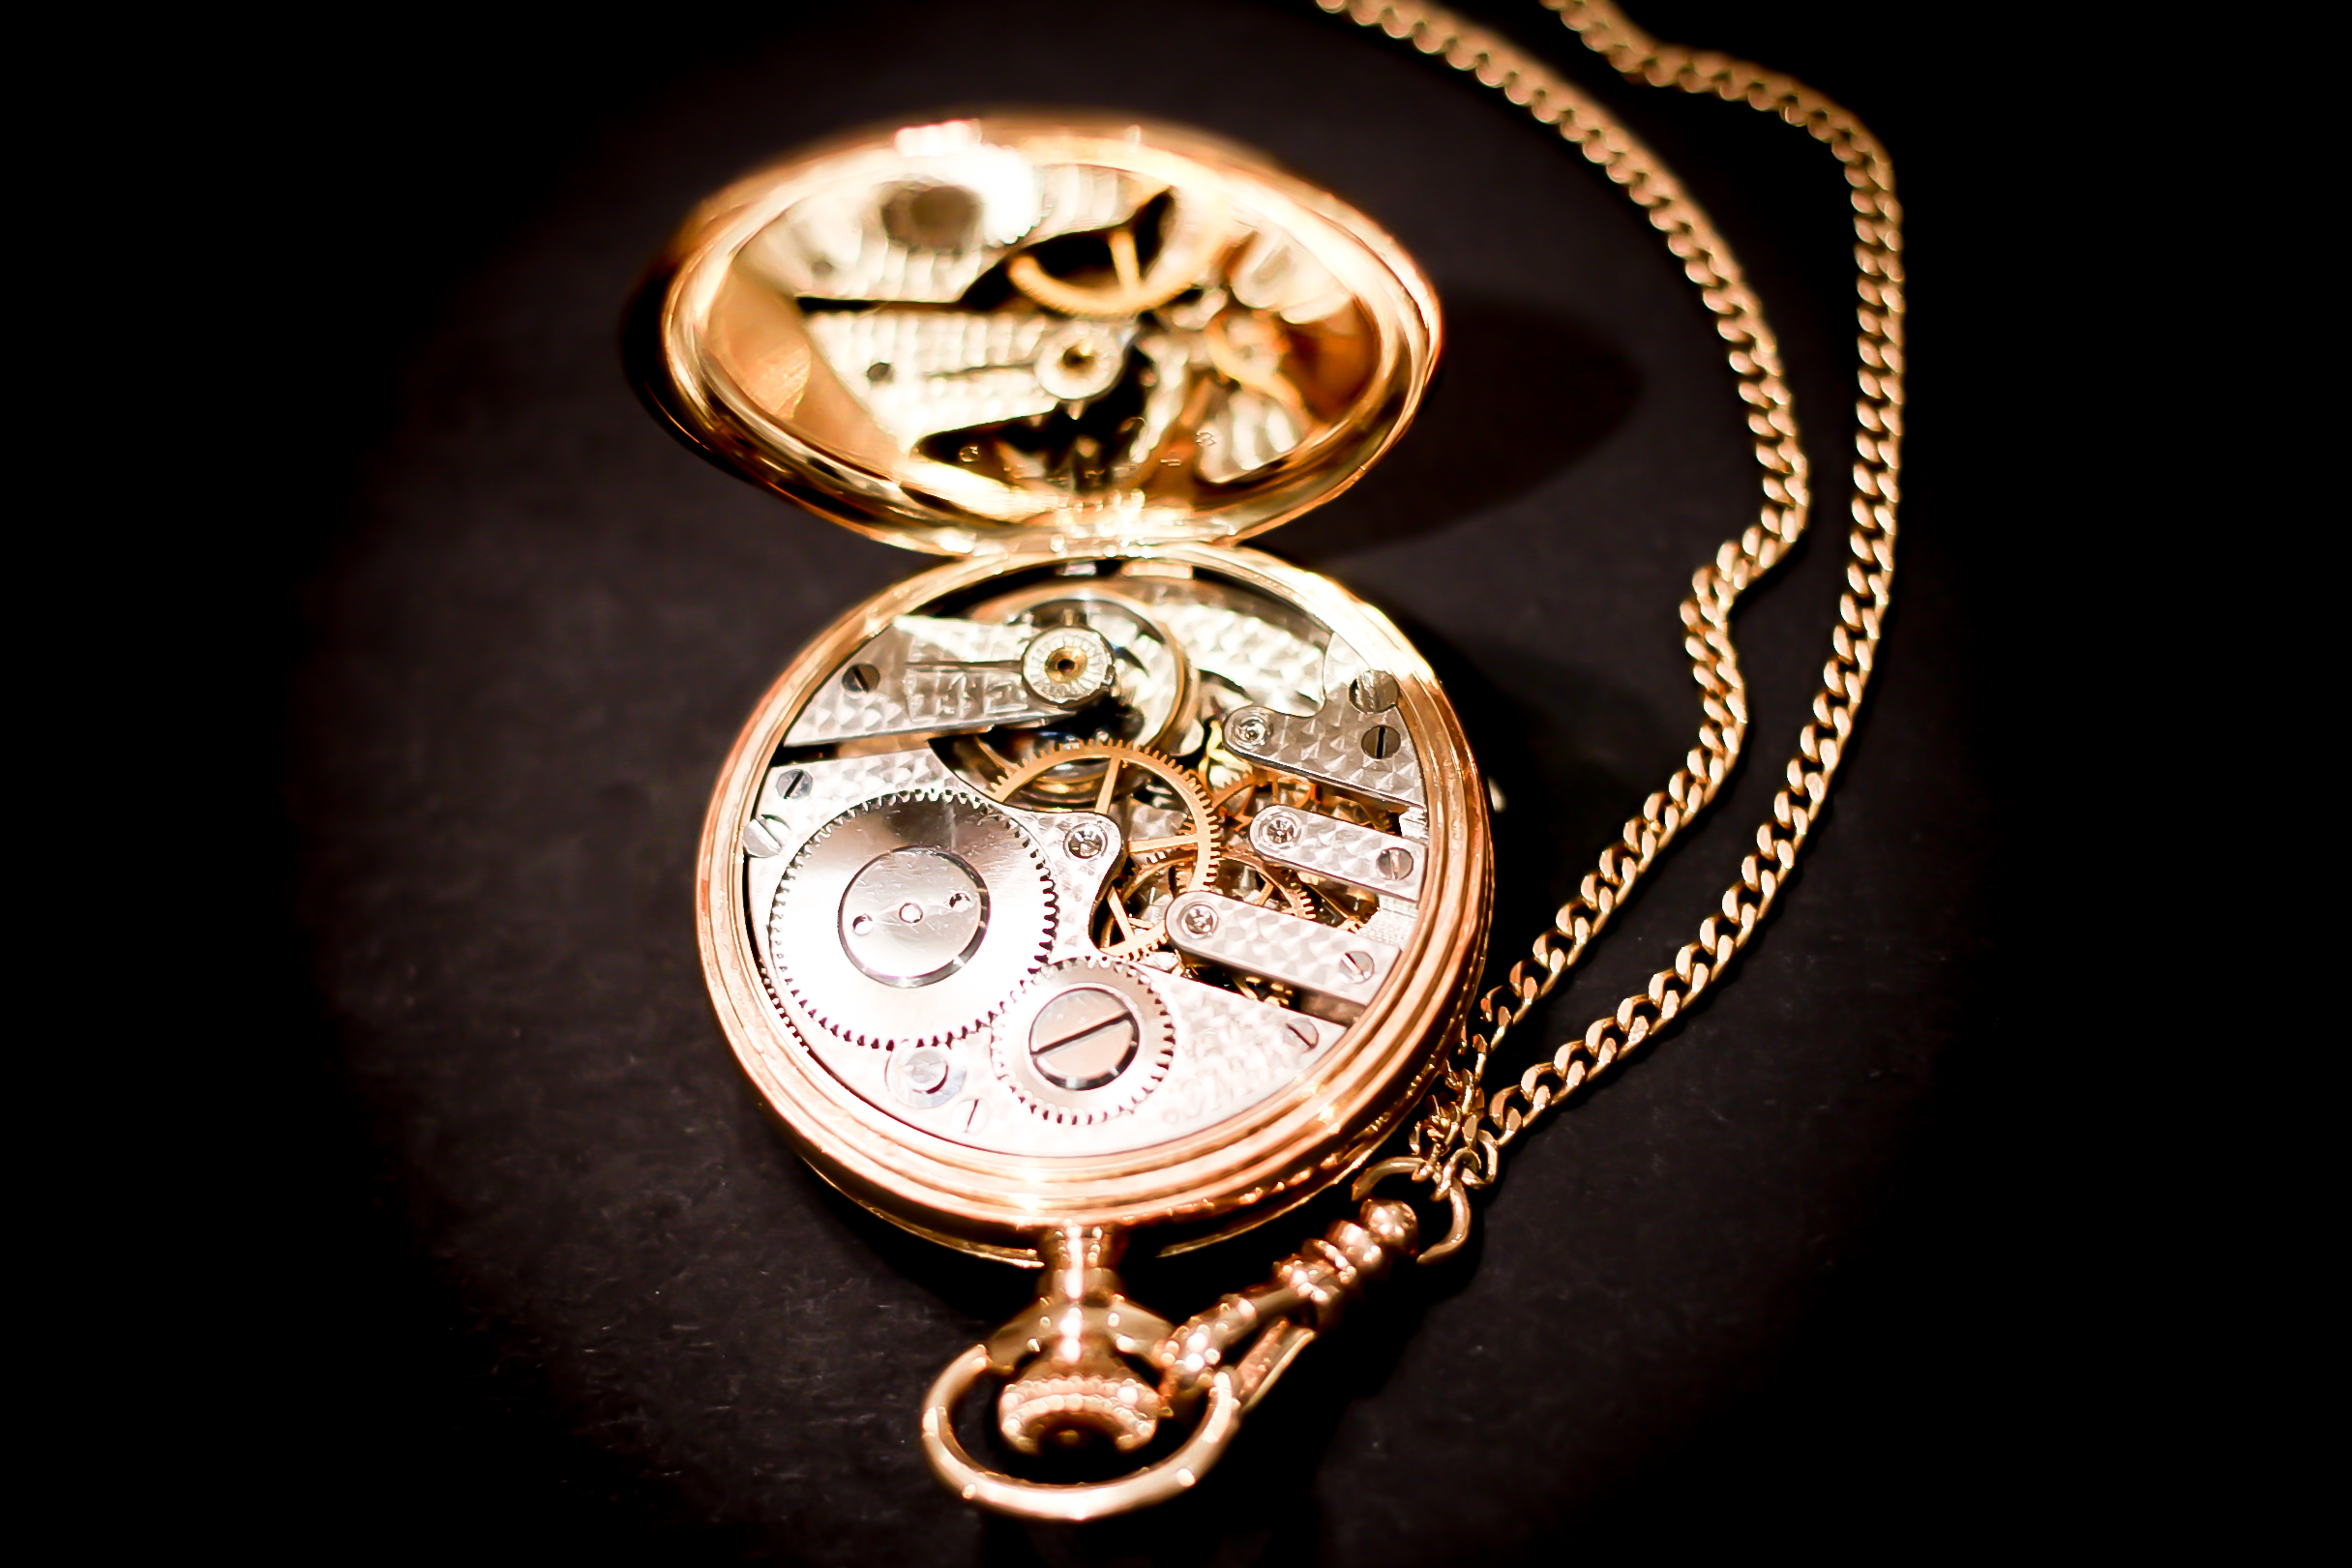
watch, chain, metal, money, pocket watch, timepiece, circle, jewellery, gold, silver, organ, accessory, award, pendant, locket, fashion accessory, Analog watch